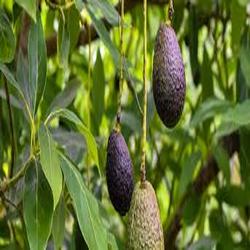
Label: Avocado